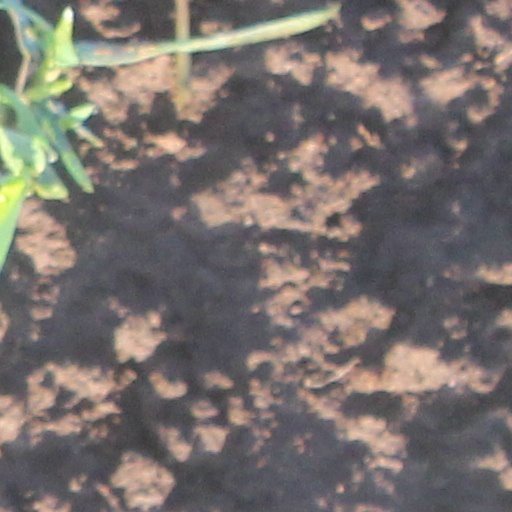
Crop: wheat